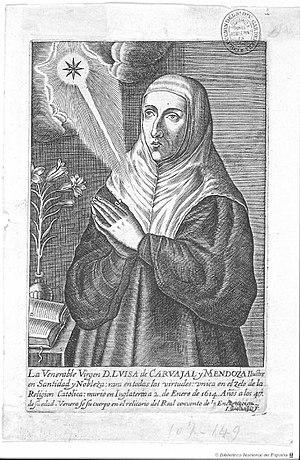
Luisa Carvajal et Mendoza, née le 2 janvier 1566 et morte le 2 janvier 1614, est surtout connue pour sa poésie religieuse mystique ainsi que pour sa lutte pour diffuser le Catholicisme à travers l'Angleterre, en prêchant contre l'Anglicanisme. Elle est emprisonnée à deux reprises, une fois en 1608 et une autre fois en 1613 pour ses activités de prosélytisme catholique en Angleterre. Bien que la cause de sa mort la rende inéligible pour être considérée comme une martyre, elle fait vœu de martyre en 1598.